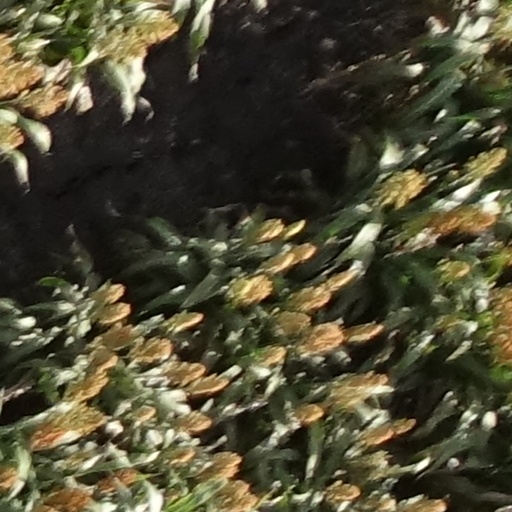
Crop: sorghum